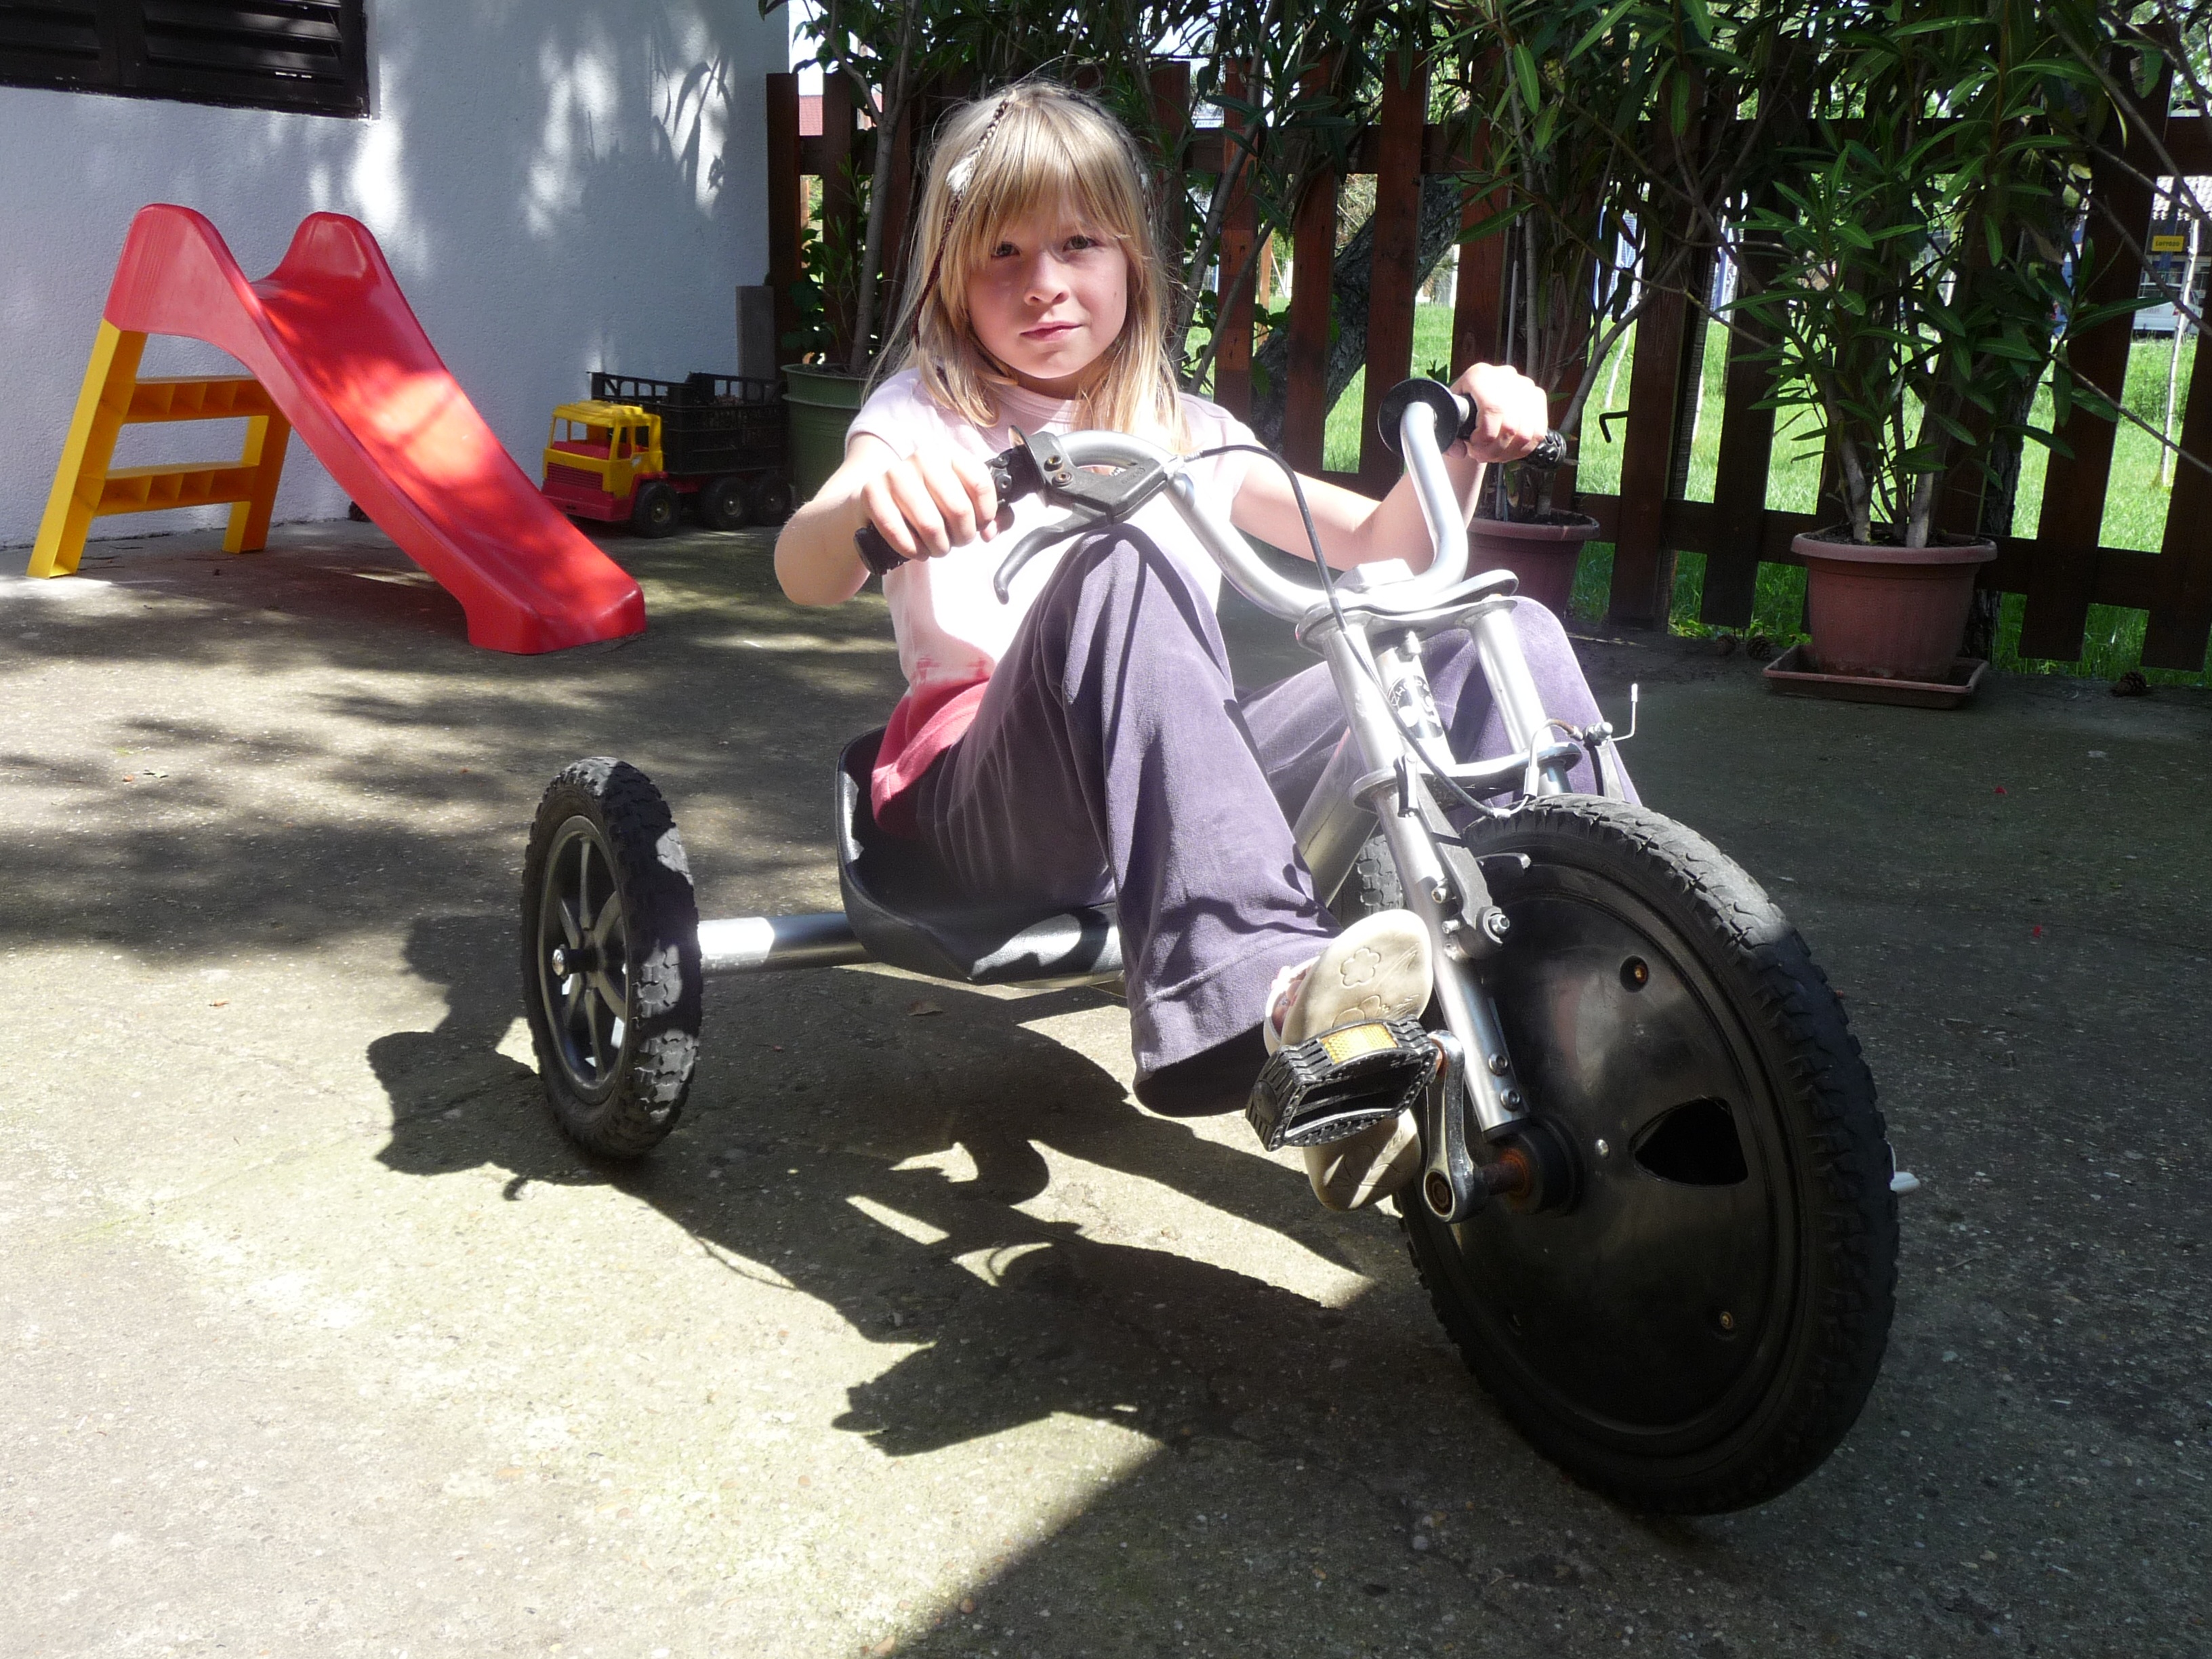
mobile, girl, car, wheel, play, tricycle, vehicle, motorcycle, drive, child, toys, land vehicle, automobile make